NN Running Team

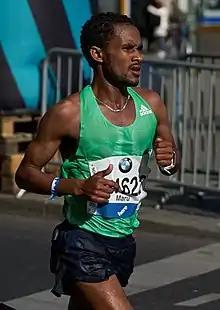
Maru Teferi

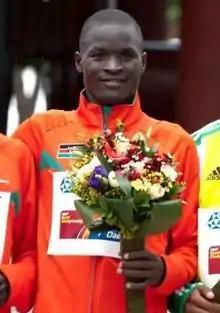
Abel Kirui

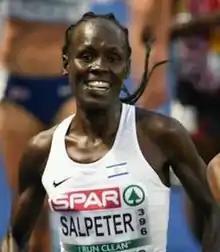
Lonah Salpeter

Other corporate sponsors include Nike, Ineos, and Abbott Laboratories.